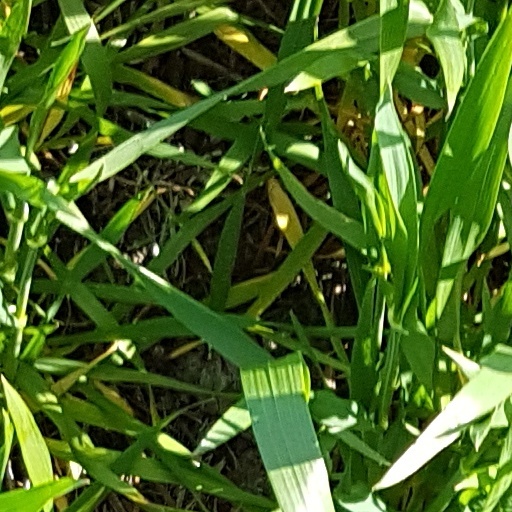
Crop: wheat